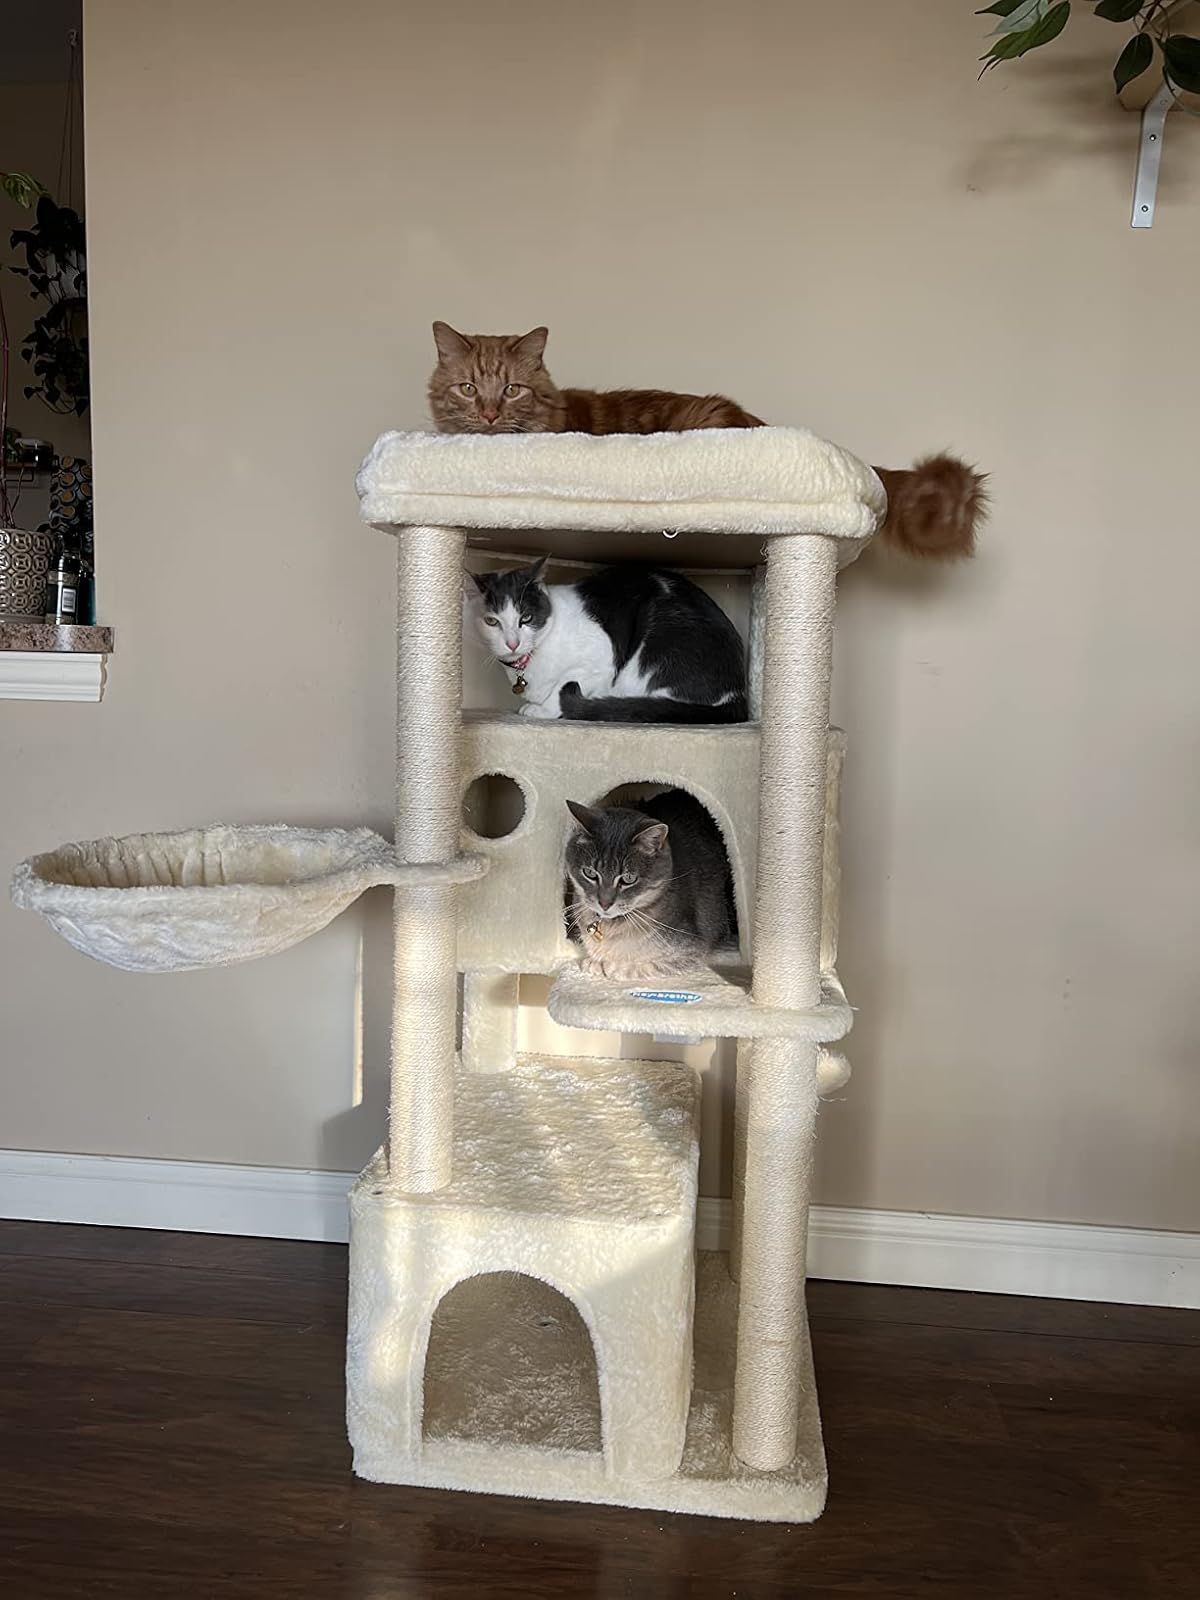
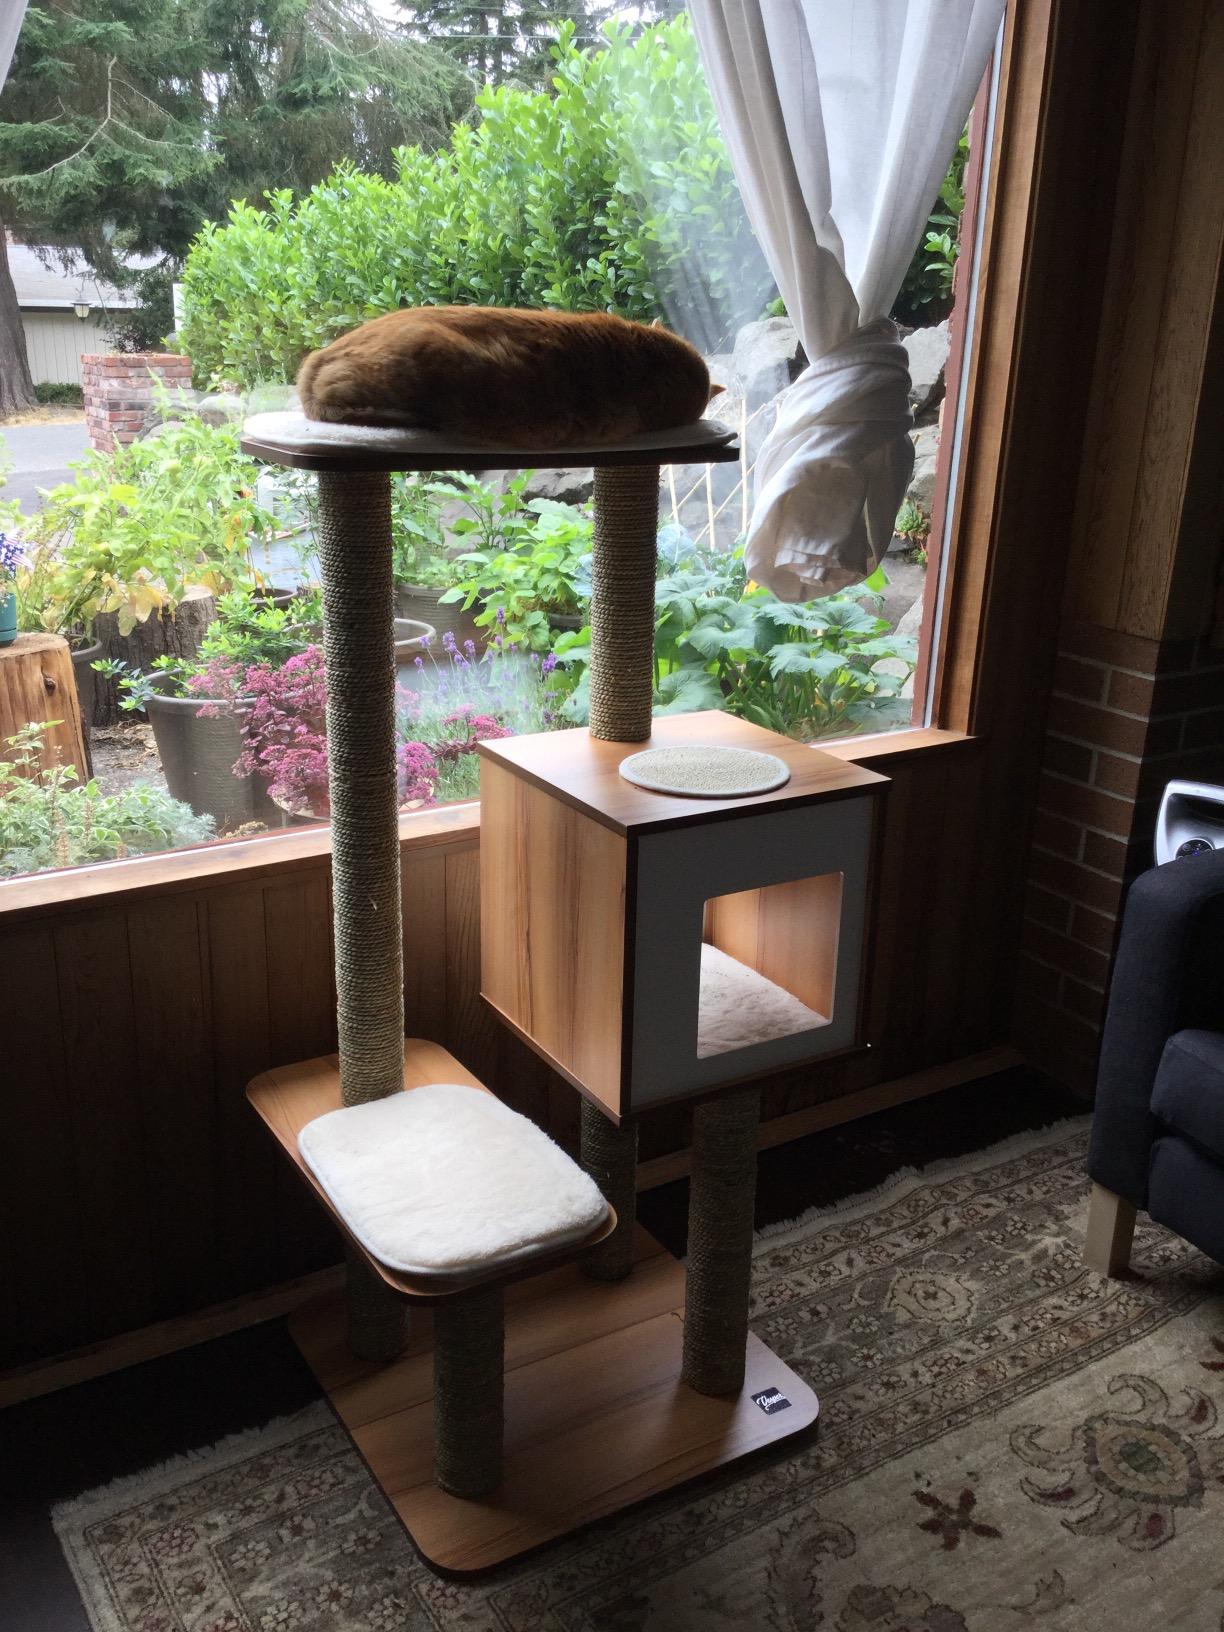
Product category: items_cat tree
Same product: no